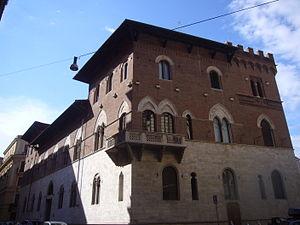
La Villa Maccari est un palais néo-gothique situé dans le parc archéologique des Jardins de Salluste sur la Piazza Sallustio, dans le rione Sallustiano de Rome. Elle a été construite en 1902 par Augusto Fallani pour Cesare Maccari et abrite actuellement le siège de l'Union italienne des Chambres de commerce, d'industrie, d'artisanat et d'agriculture.